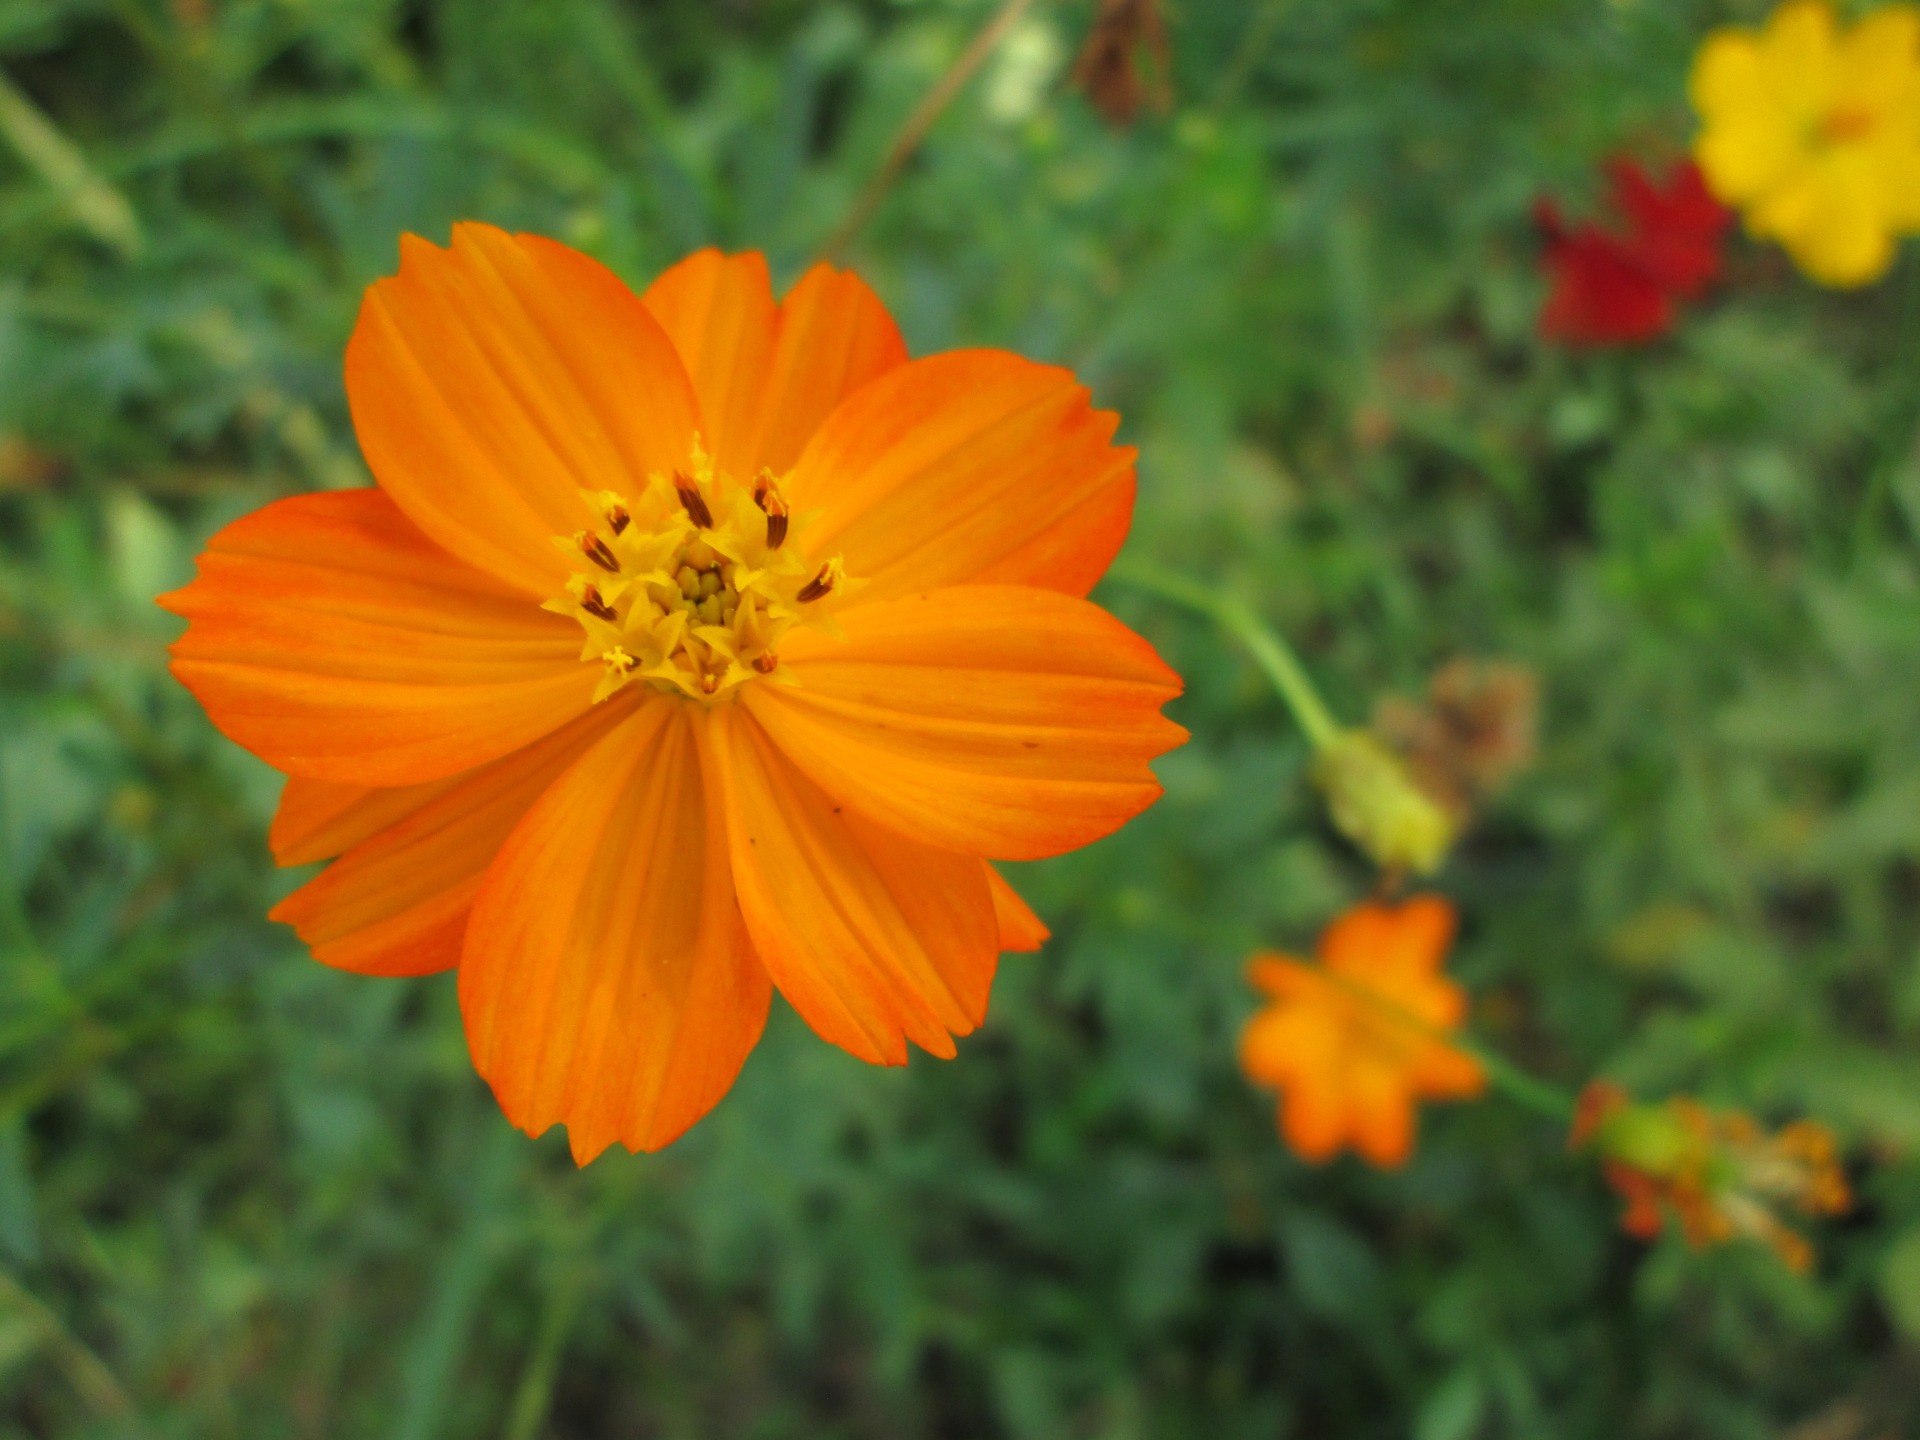
plant, cosmos, flower, petal, orange, park, yellow, garden, flora, wildflower, macro photography, flowering plant, daisy family, sulfur cosmos, annual plant, garden cosmos